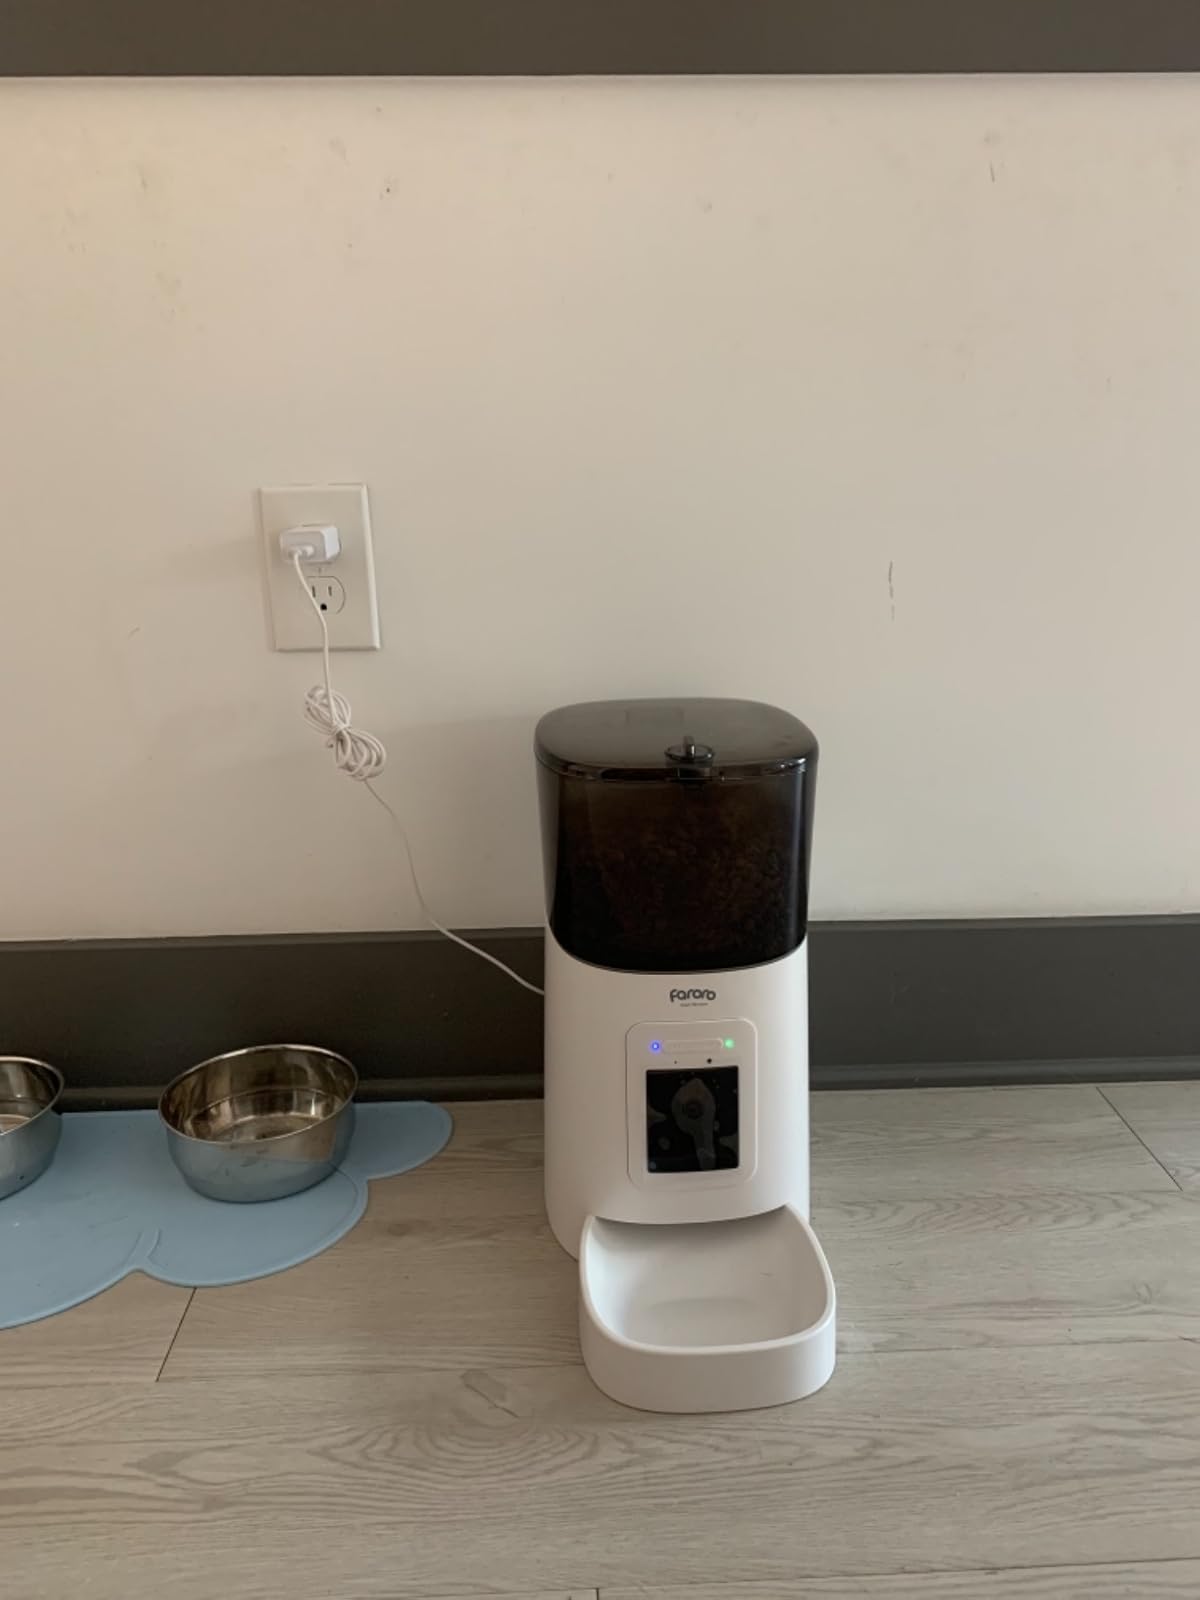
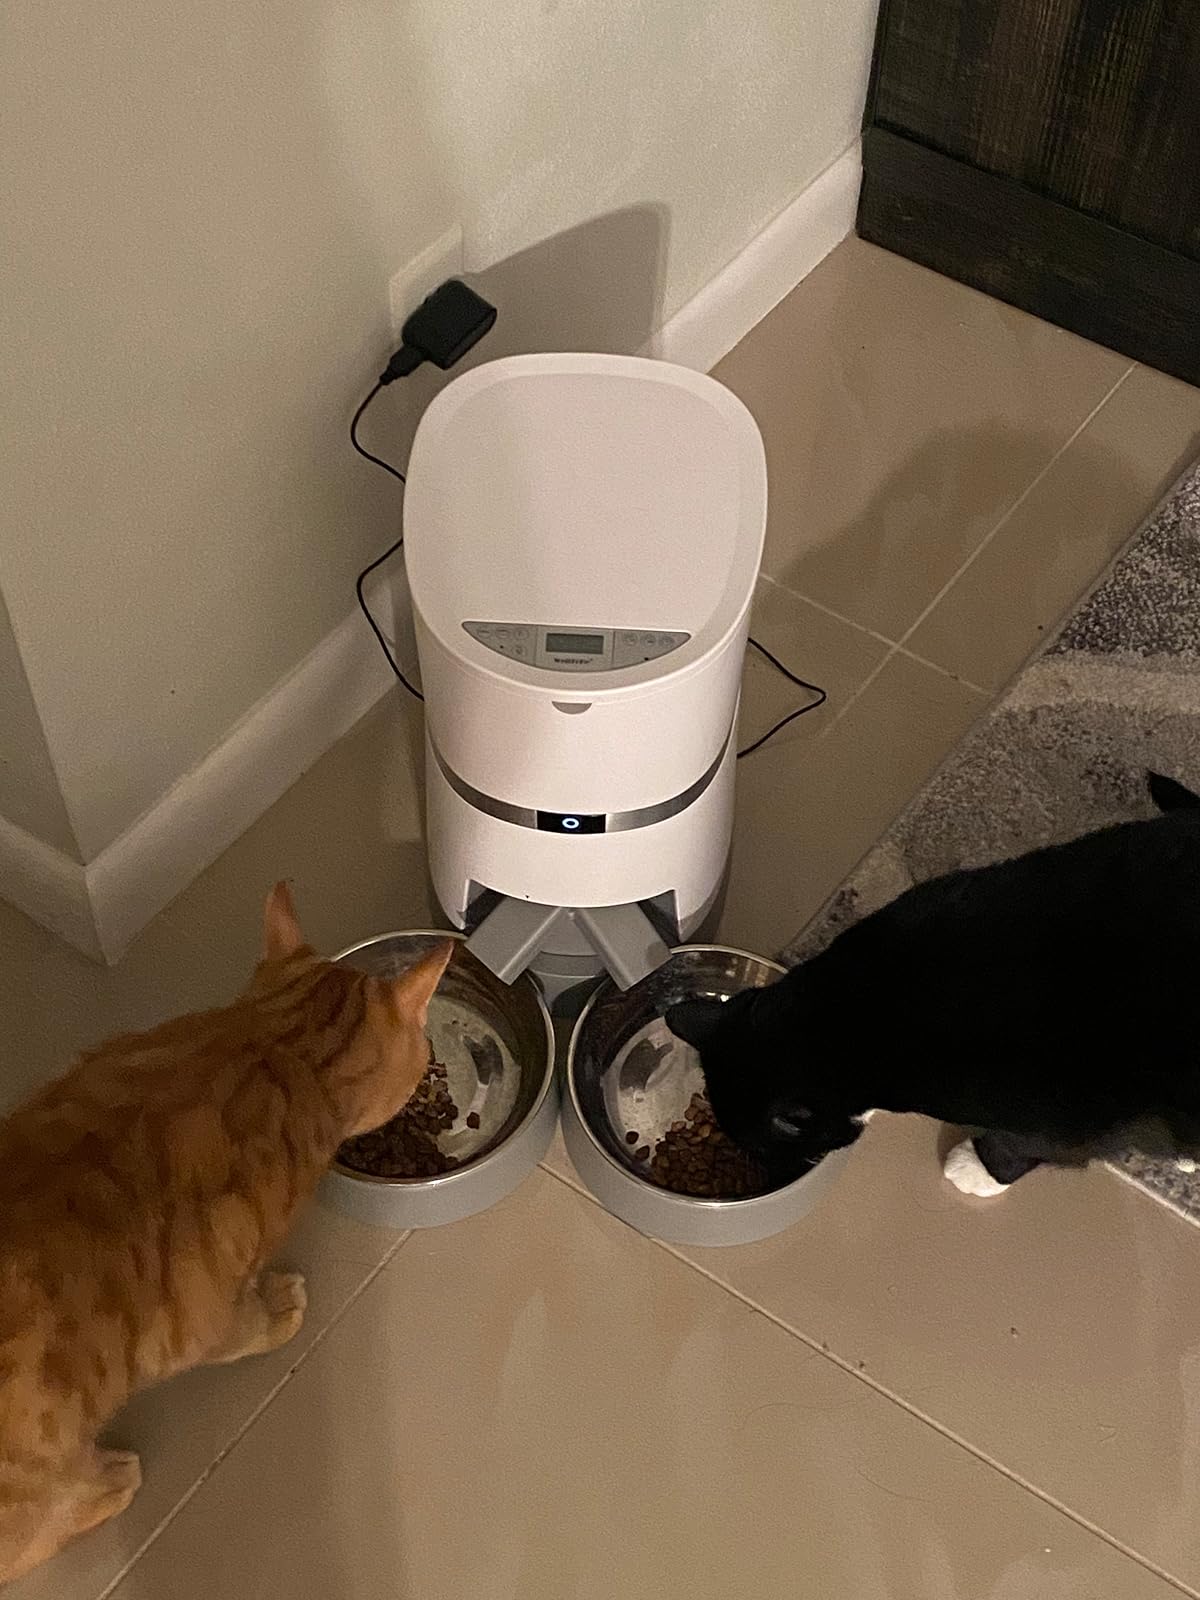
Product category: items_feeder
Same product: no